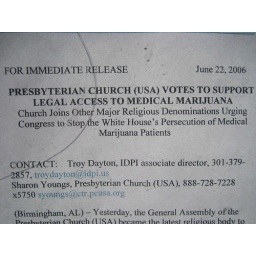
News release posted on the side of the building by the bus stop on Church and Market.